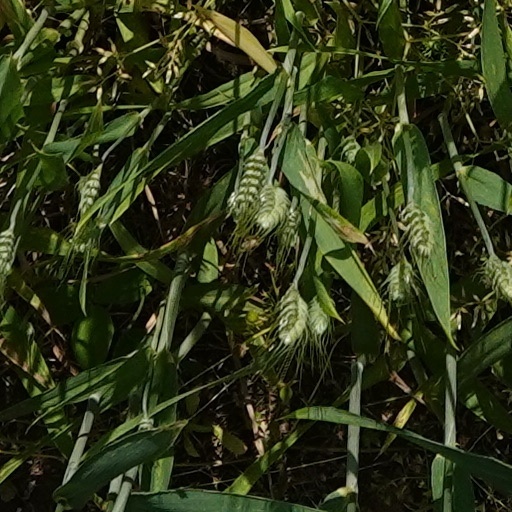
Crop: wheat